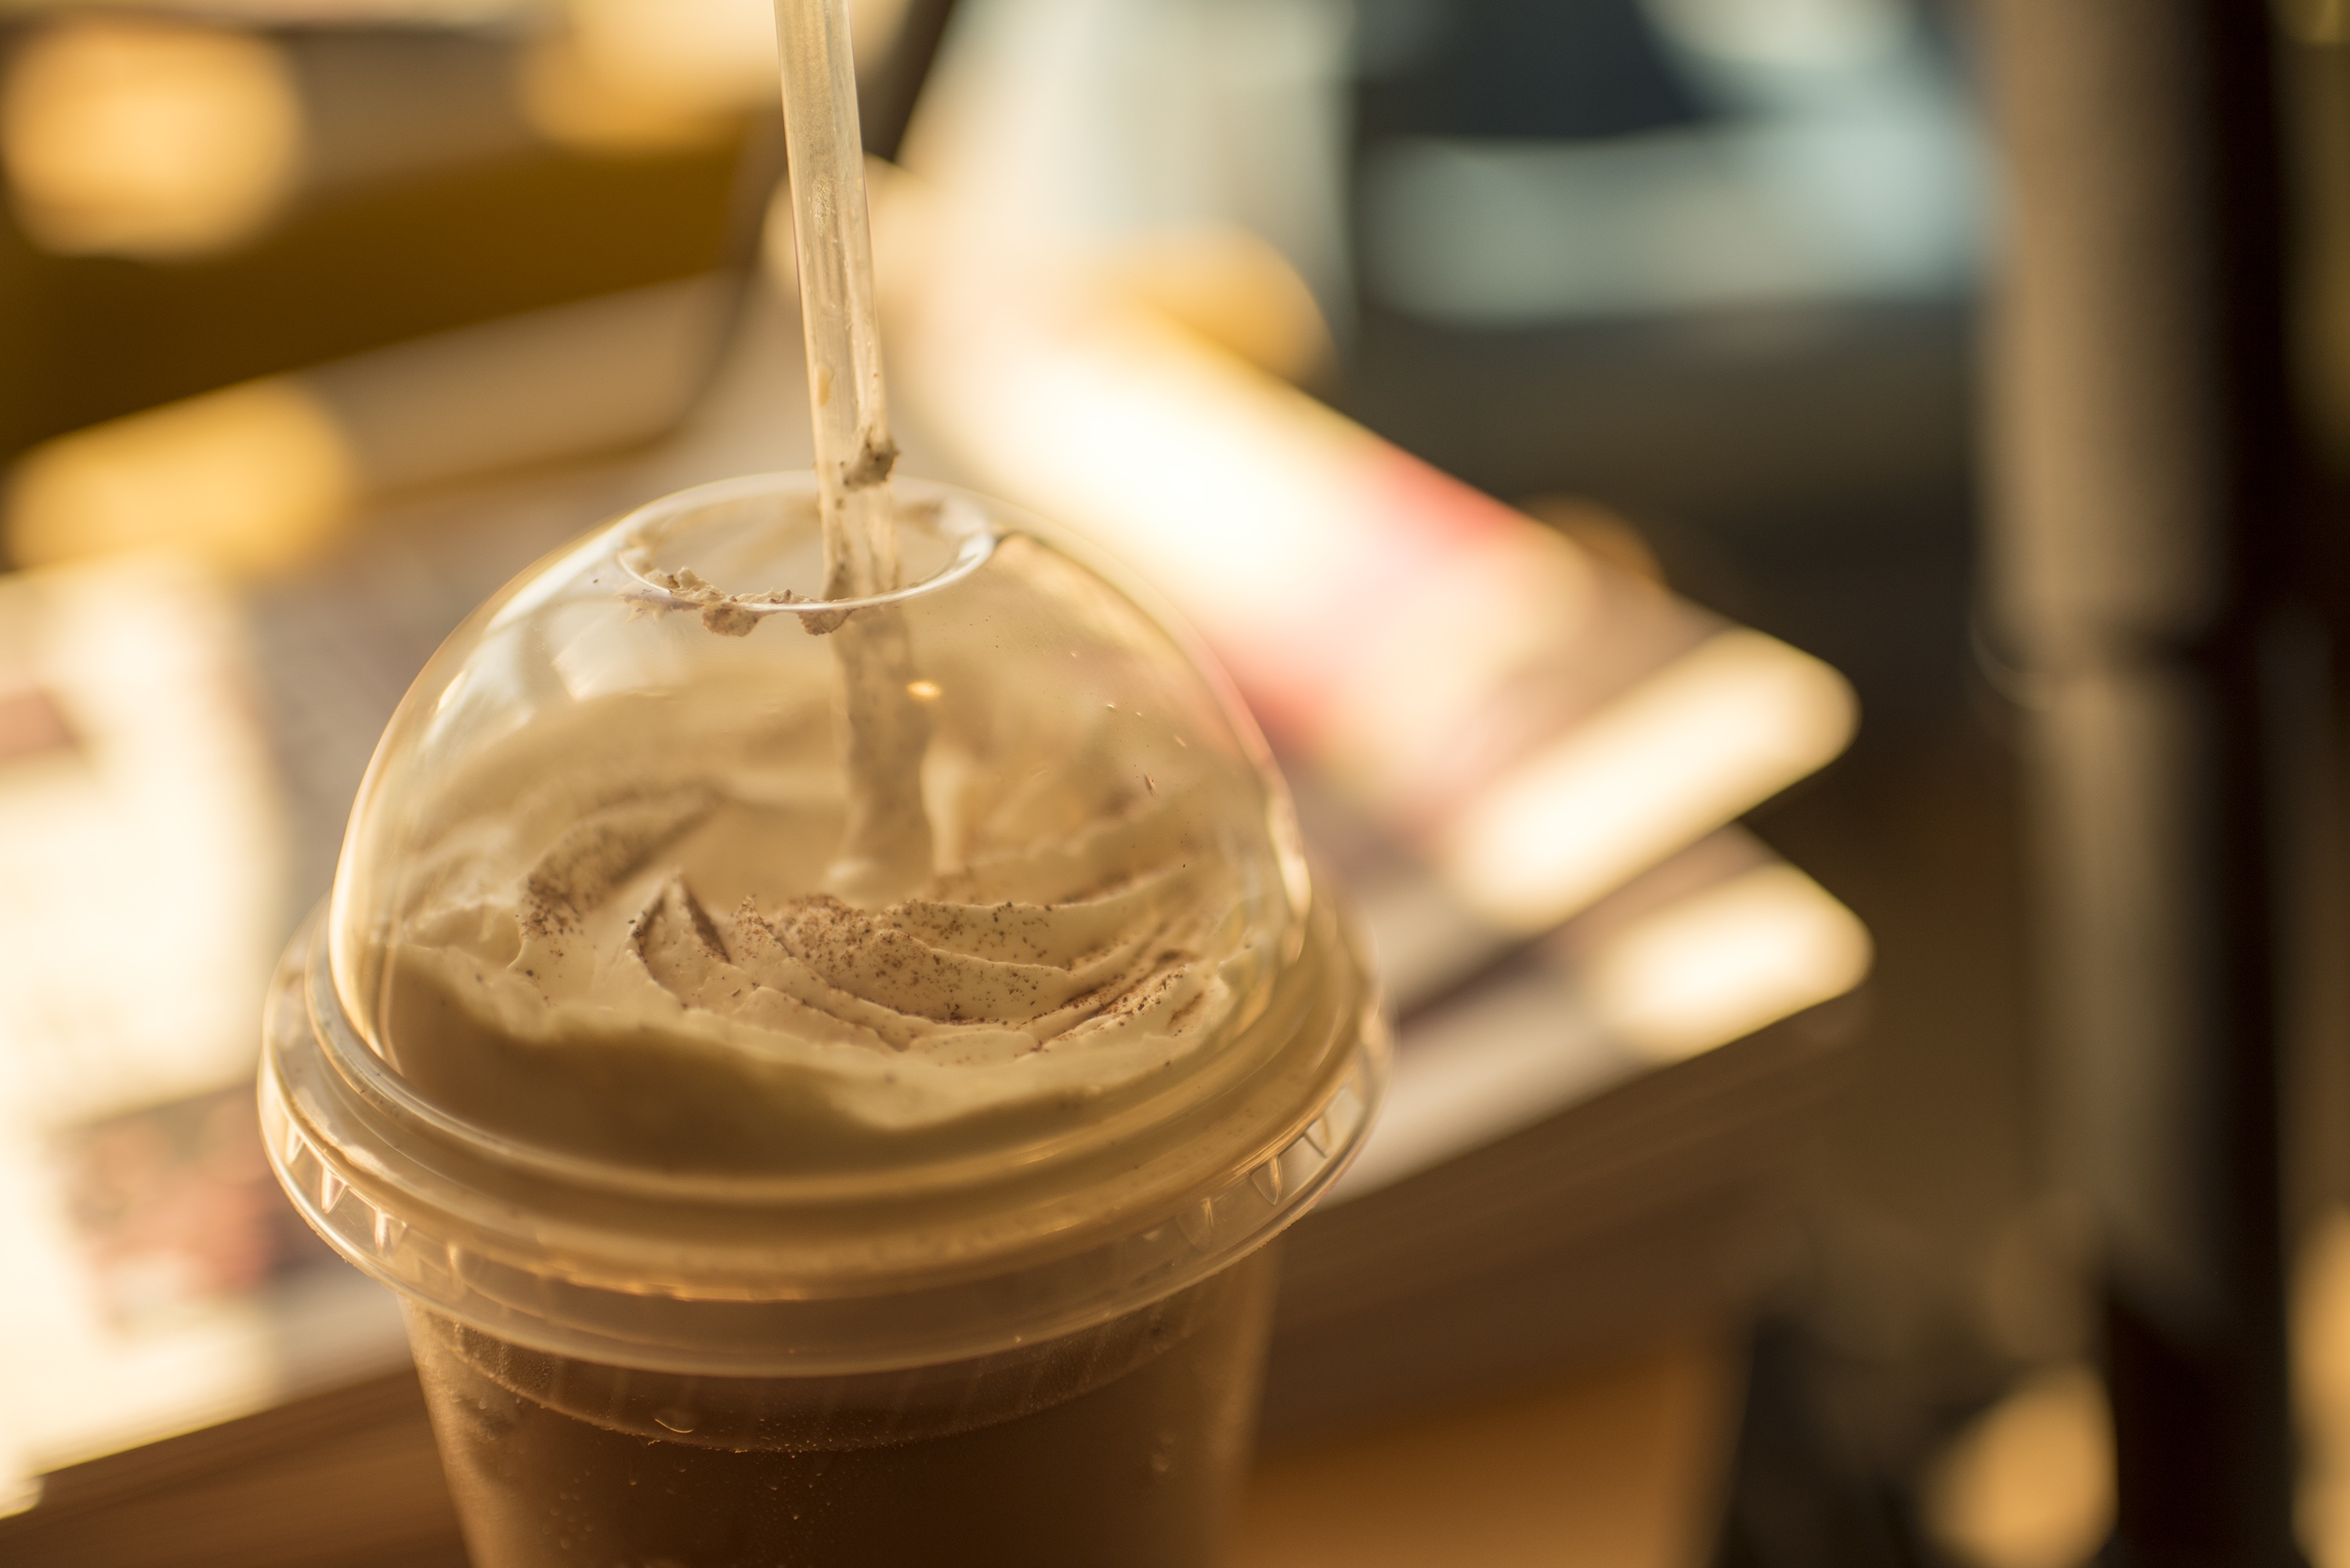
cold, coffee shop, coffee, light, sunrise, sweet, morning, latte, food, relax, beverage, drink, baking, ice cream, dessert, delicious, whipped cream, iced, refreshment, mocha, flavor, iced coffee, sense, iced latte